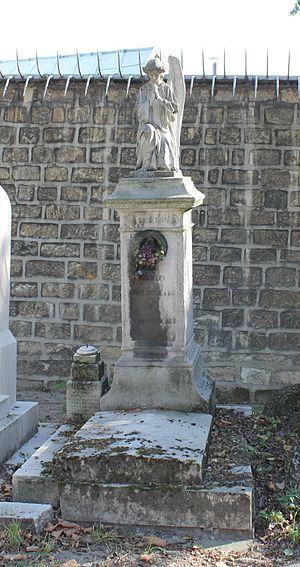
Alexandre Victor Paillard, né le 14 novembre 1805 à Heudicourt et mort dans le 7ᵉ arrondissement de Paris le 31 mars 1886 est un bronzier et sculpteur français.